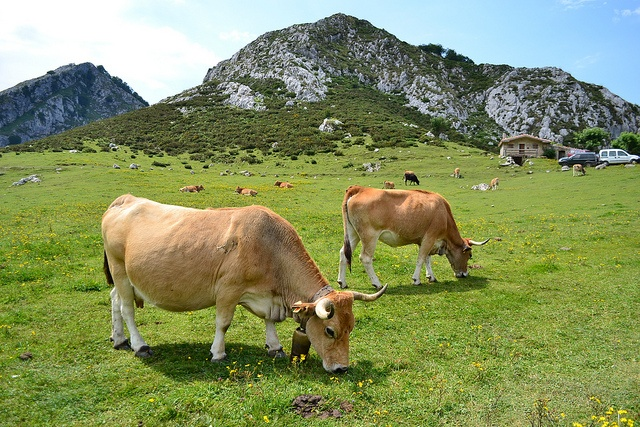
A coue of cows are in a field.
A couple of long horn bulls grazing on a lush green field.
Light colored long horn cattle in alpine grazing area.
Two cattle are eating some grass in the field while many others are in the background.
Two cows are grazing harmoniously in a field.